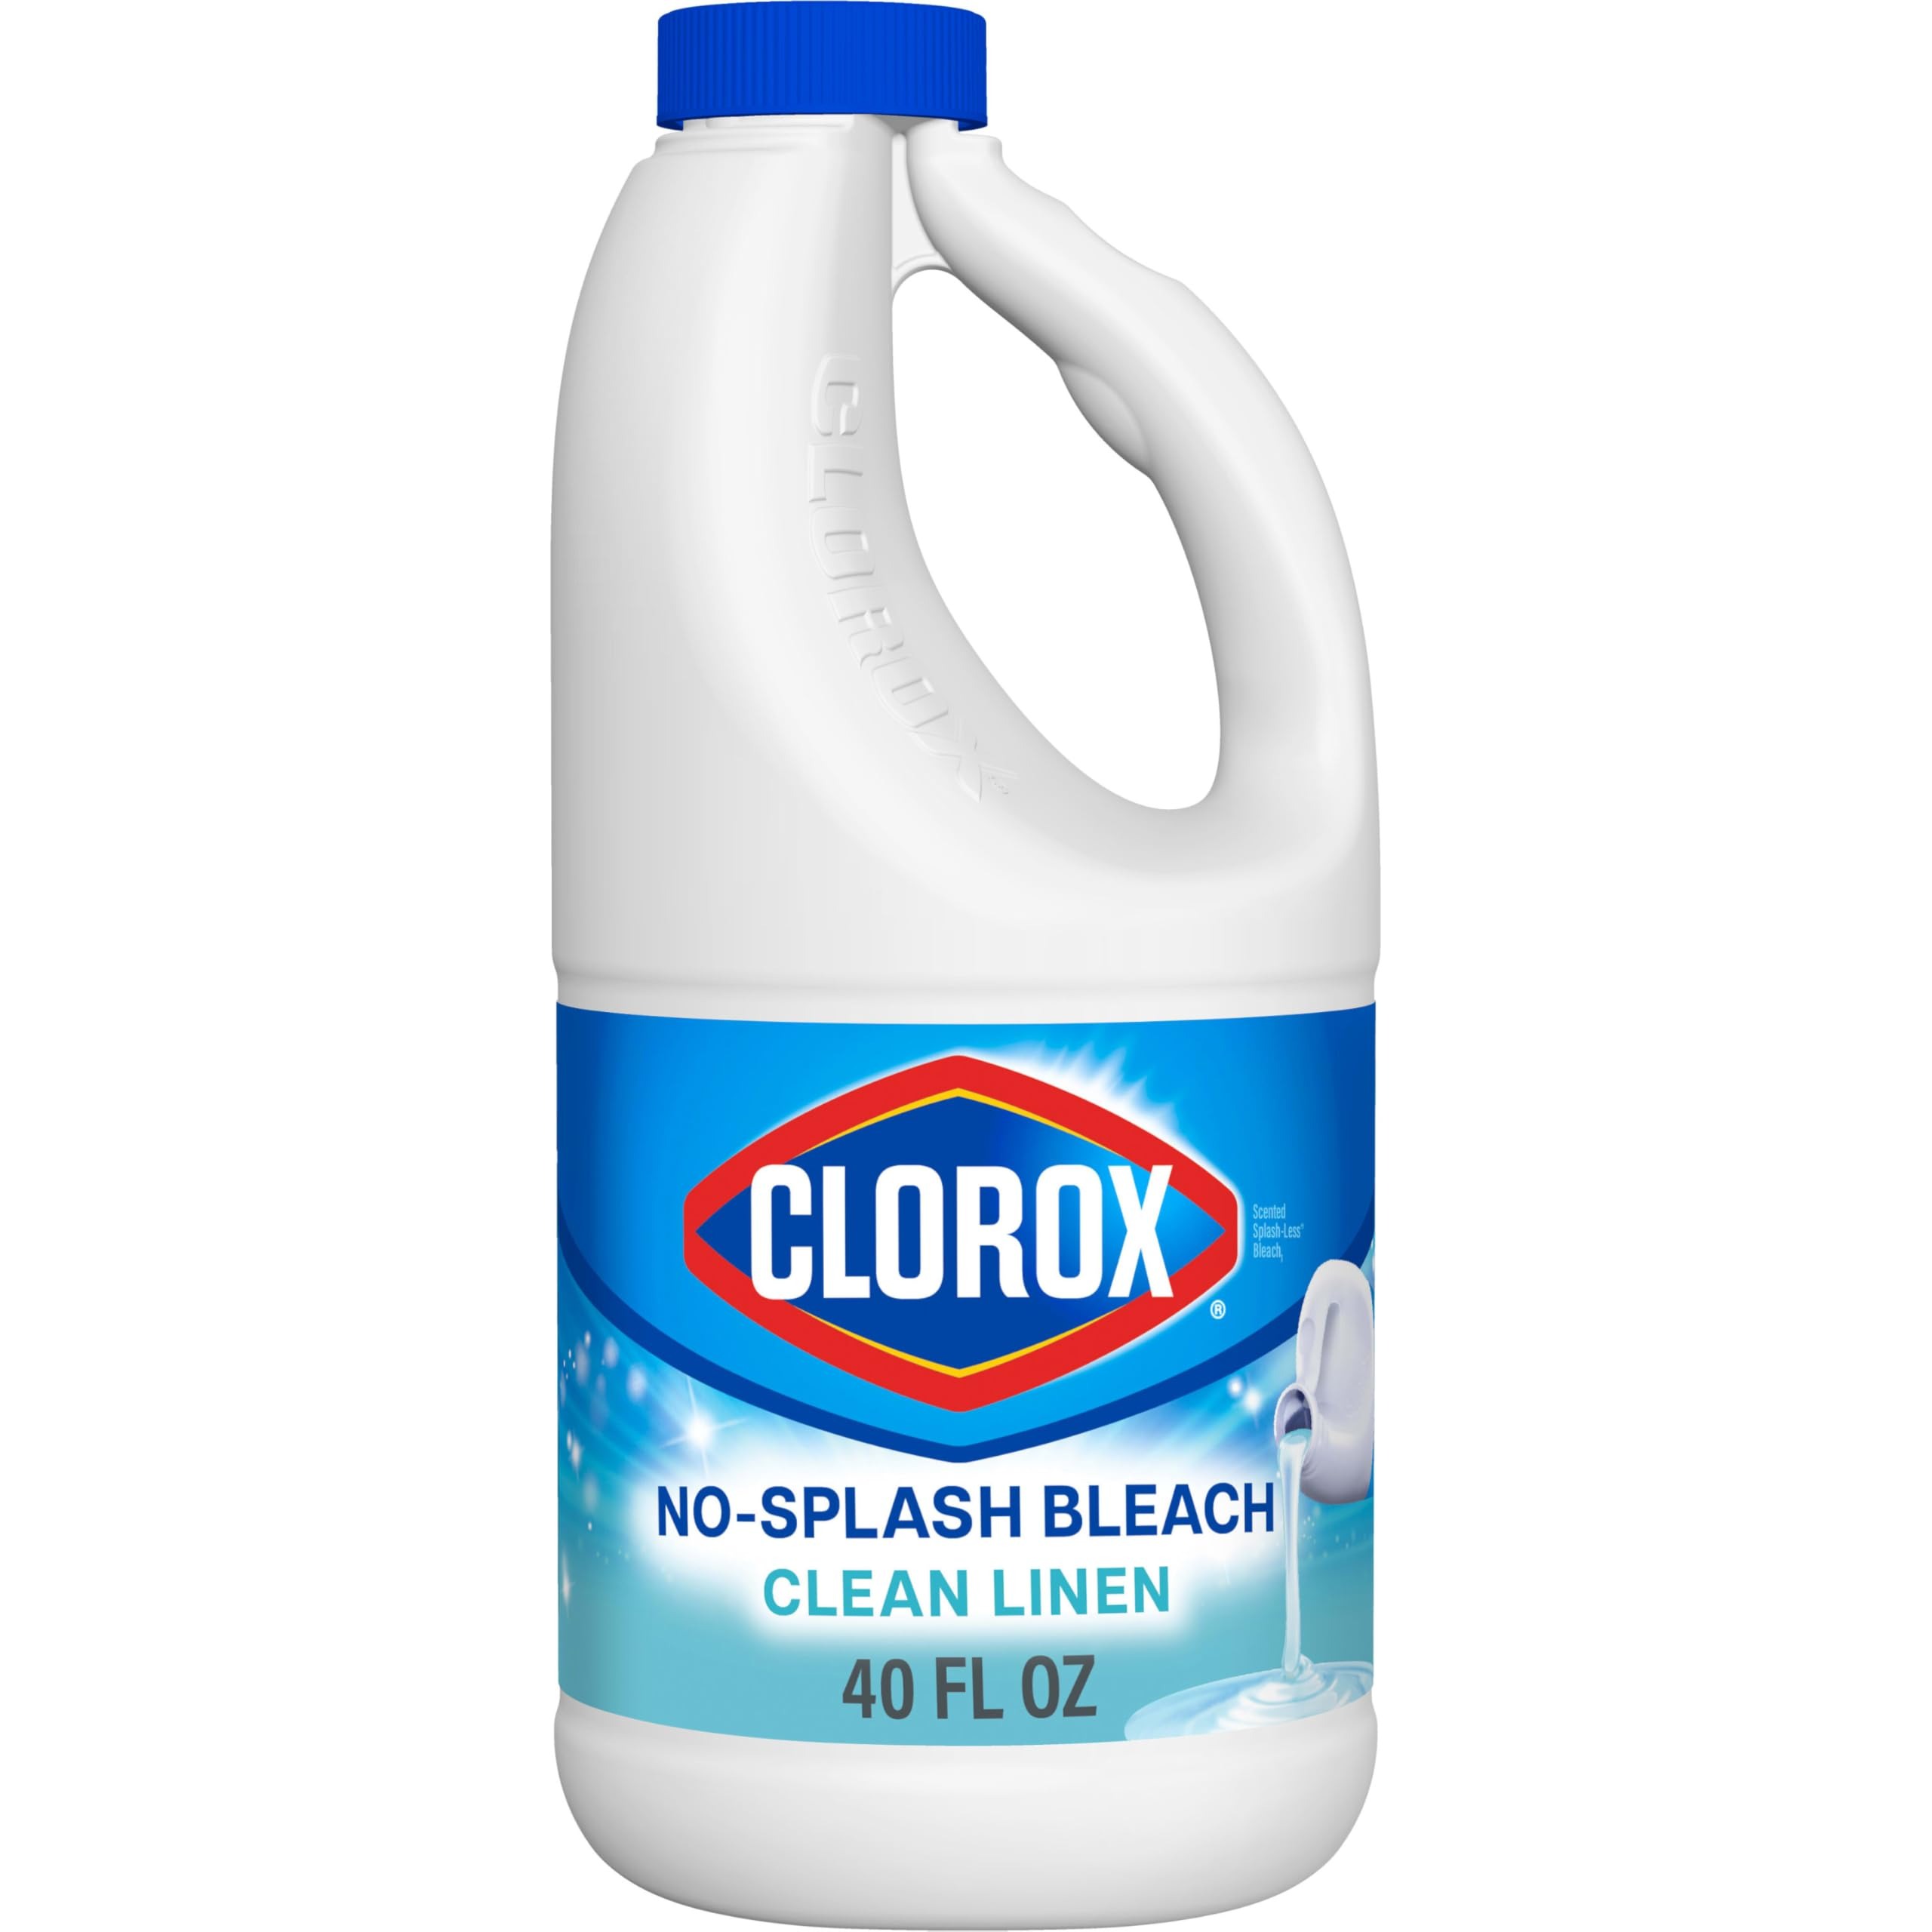
Item Name: CLOROX No-Splash Bleach, Clean Linen, 40 Fluid Ounces (Package May Vary)
Bullet Point 1: SPLASH-LESS CLEAN: Clean Linen scented splash-less bleach in a thicker formula delivers a more controlled pour*, resulting in a powerful clean; Package may vary
Bullet Point 2: 3 IN 1 BLEACH: Clorox Splash-less bleach features a versatile formula that whitens, brightens, deodorizes, helping you tackle both laundry and cleaning around the house
Bullet Point 3: EASIER TO POUR: More concentrated bleach with the same trusted Clorox clean is easier to handle, easier to pour and easier to use in HE machines with smaller dispensers
Bullet Point 4: STAIN REMOVER: Whitens, brightens, deodorizes and provides 10X deep cleaning benefits while fighting tough stains on white clothes or use it as a cleaning bleach for cleaning hard non-porous household surfaces
Bullet Point 5: MULTI SURFACE CLEANER: Use this Clorox bleach for cleaning and deodorizing a variety of surfaces like floors, walls, vinyl, glazed tile, bathtubs, showers and sinks
Value: 40.0
Unit: Fl Oz

Price: 4.39